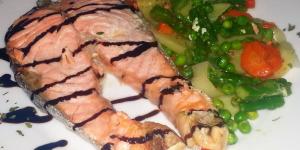
salmon lekue con verduras